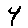
Label: 4